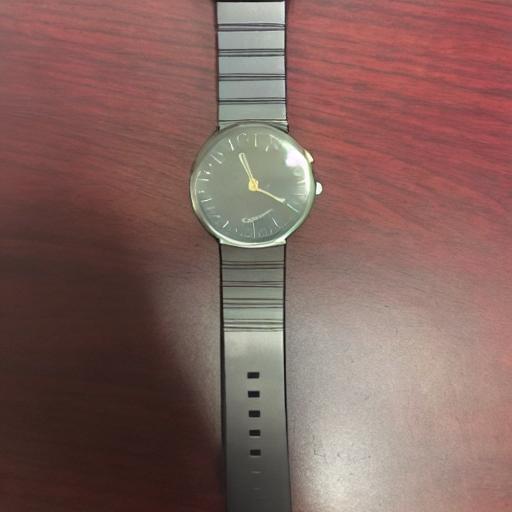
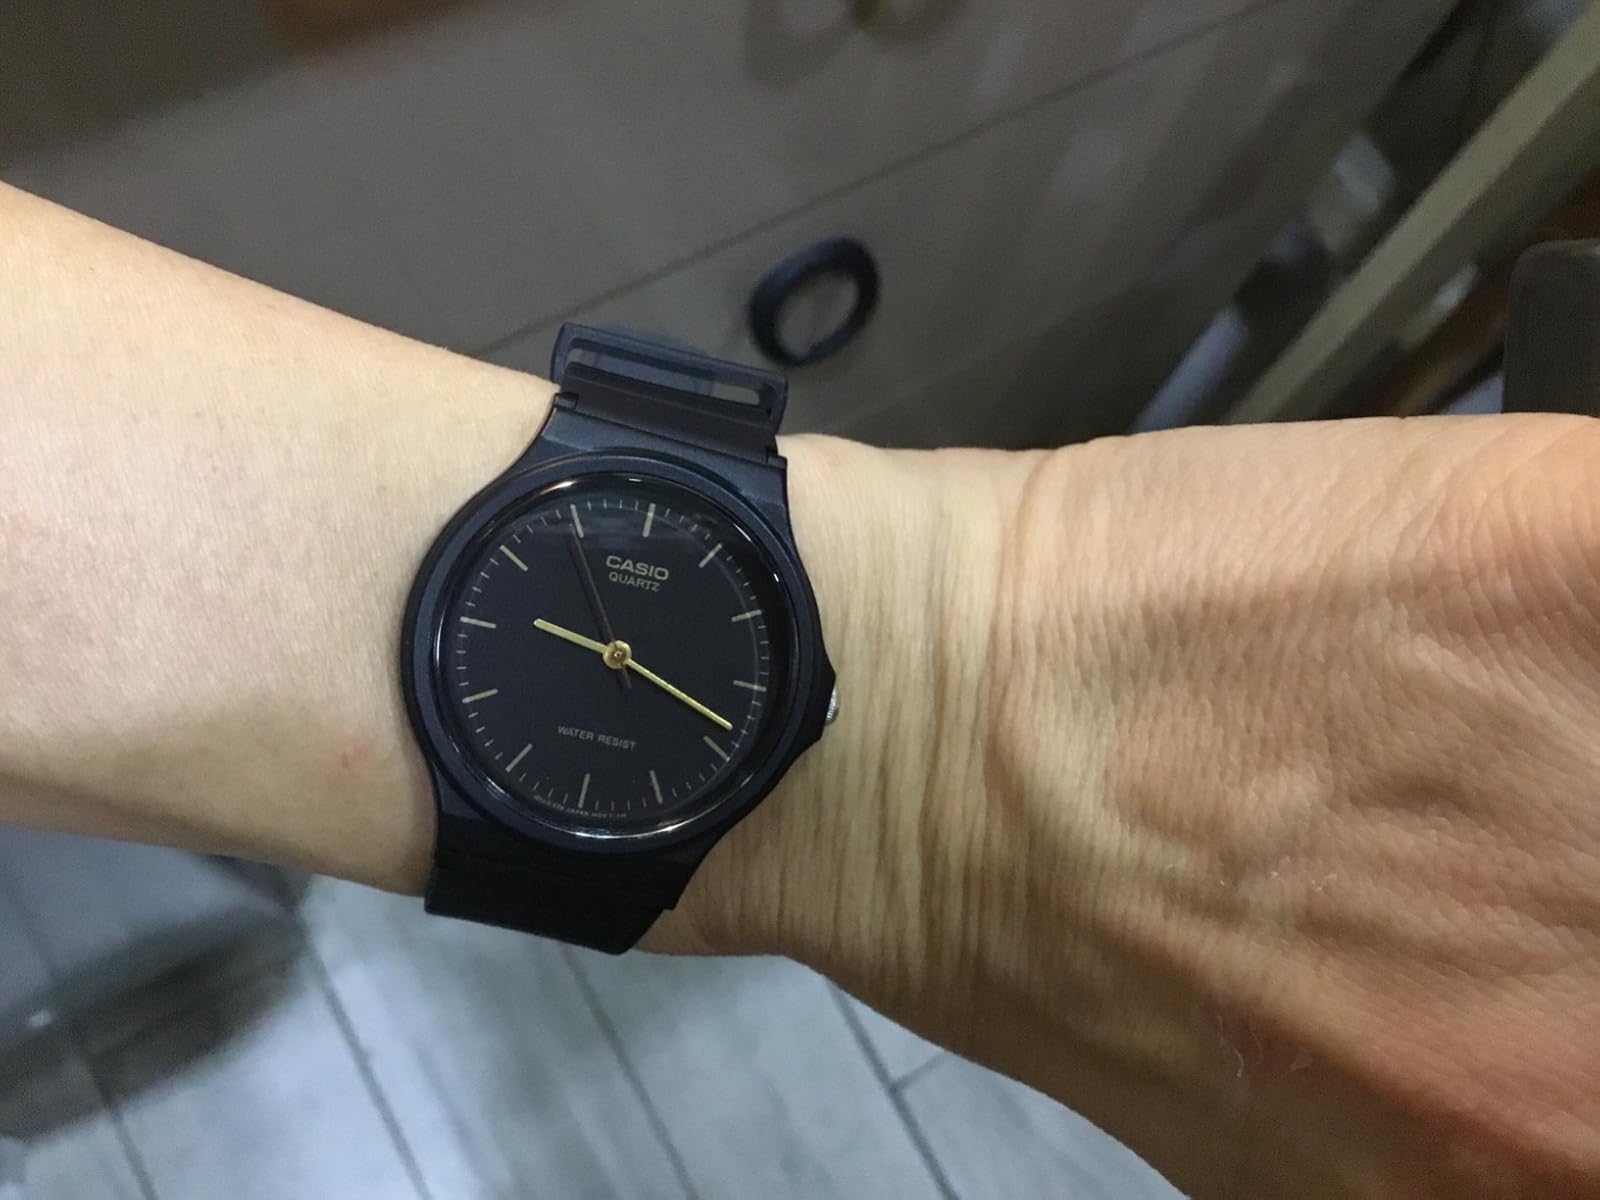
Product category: accessories_watch
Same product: no